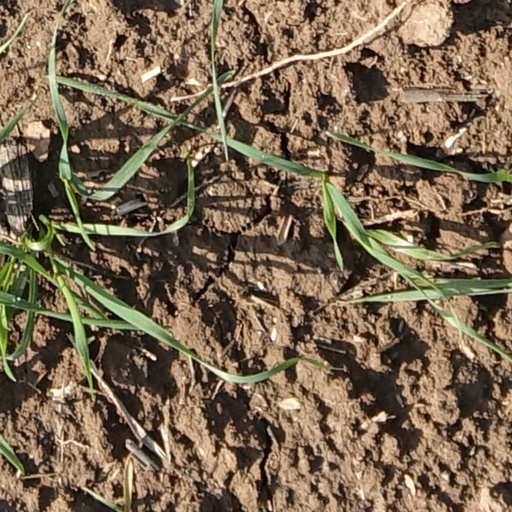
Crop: wheat